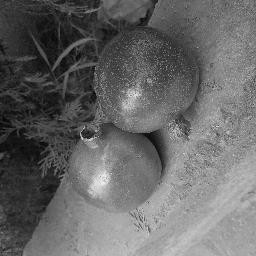
Fruit: Pomegranate
Quality: Good